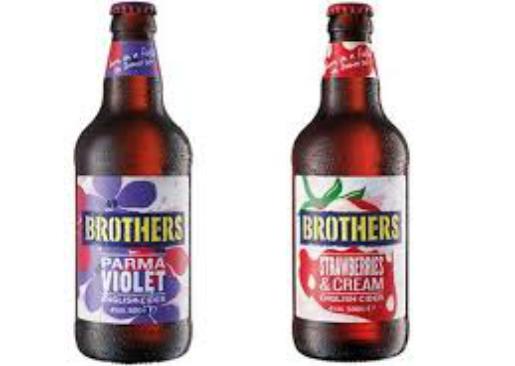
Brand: Brothers Cider
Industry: Food